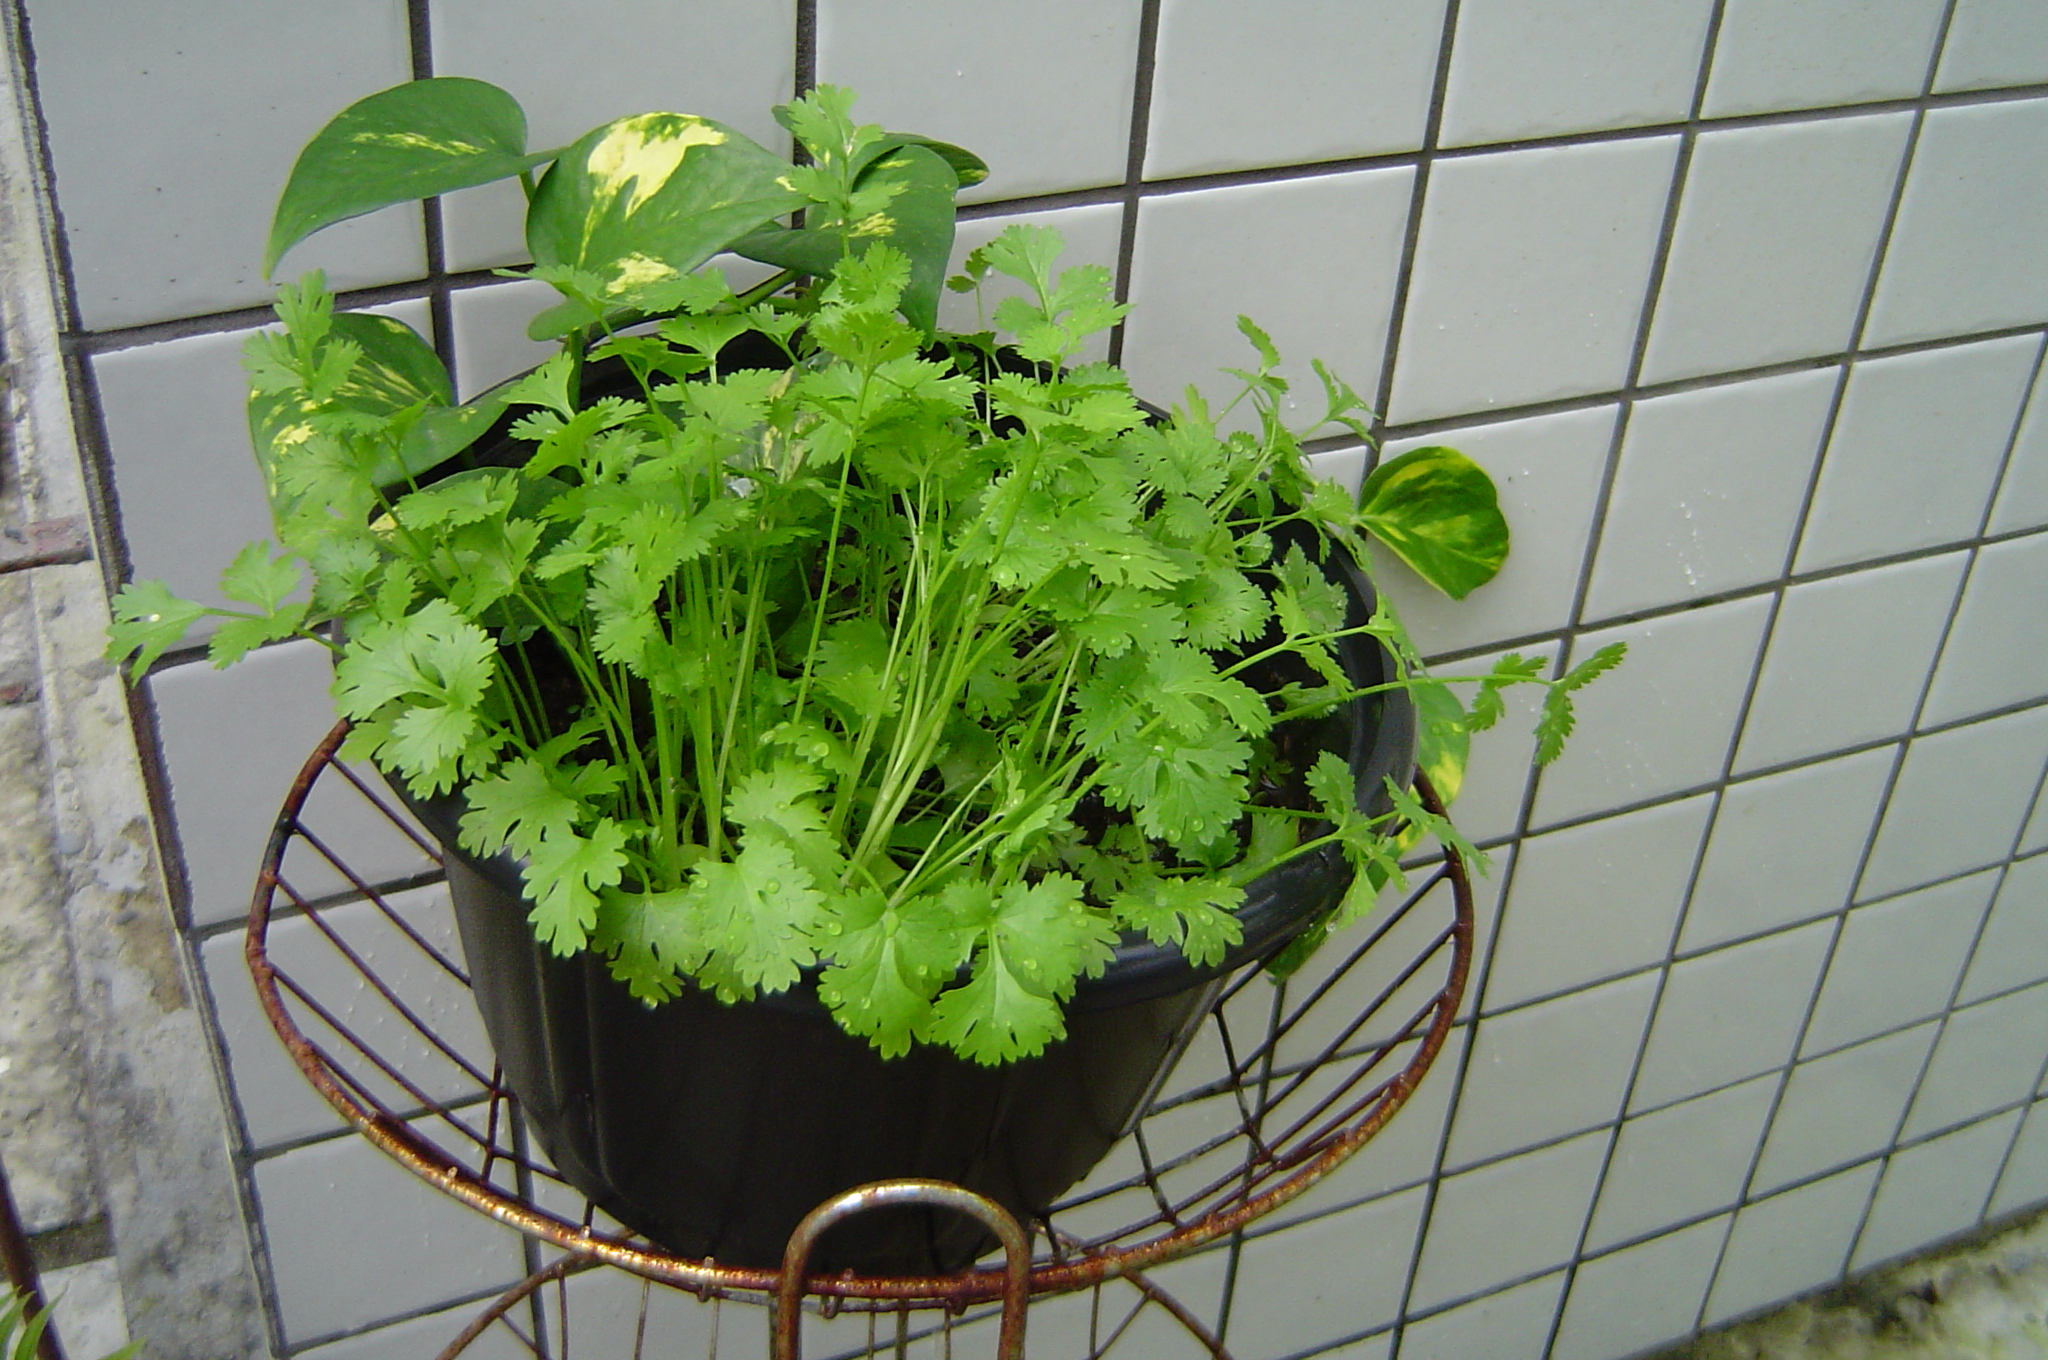
nature, plant, flower, food, green, herb, produce, vegetable, garden, cilantro, coriander, flowering plant, land plant, leaf vegetable